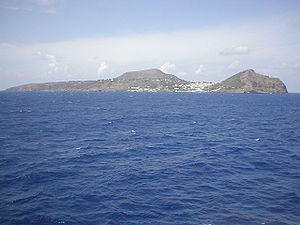
Ustica
Ustica
Ustica er en ø nord for Sicilien; men er ikke en del af de Æoliske øer, da den ligger væsentligt længere mod vest, næsten stik nord for Palermo. Der er færgeforbindelse til Palermo, hvortil der er ca. 67 km. Øen har et areal på 8,65 km², og den har ca. 1.330 indbyggere. Øens højeste punkt er Punta Maggiore, 244 m.o.h. Havet omkring øen er et maritimt naturreservat med strenge restriktioner på sejlads og fiskeri.